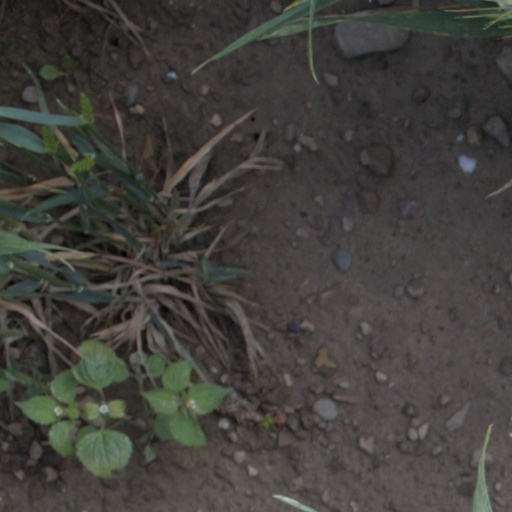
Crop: wheat